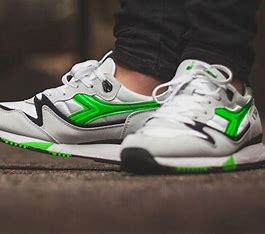
Brand: Diadora
Model: V7000